Pyramid of Khentkaus II

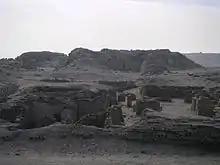
Remains of the pyramid (foreground), 2007

The pyramid of Khentkaus II is a queen's pyramid in the necropolis of Abusir in Egypt, which was built during the Fifth dynasty of Ancient Egypt. It is attributed to the queen consort Khentkaus II, who may have ruled Egypt as a reigning queen after the death of her husband Neferirkare Kakai. The pyramid is now a heavily damaged ruin, which only stands 4 metres high.